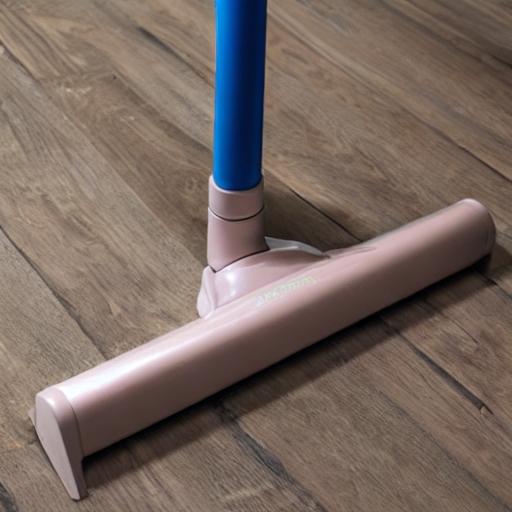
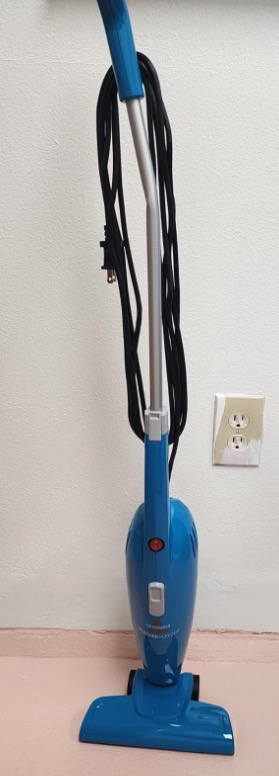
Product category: items_vacuum
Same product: no